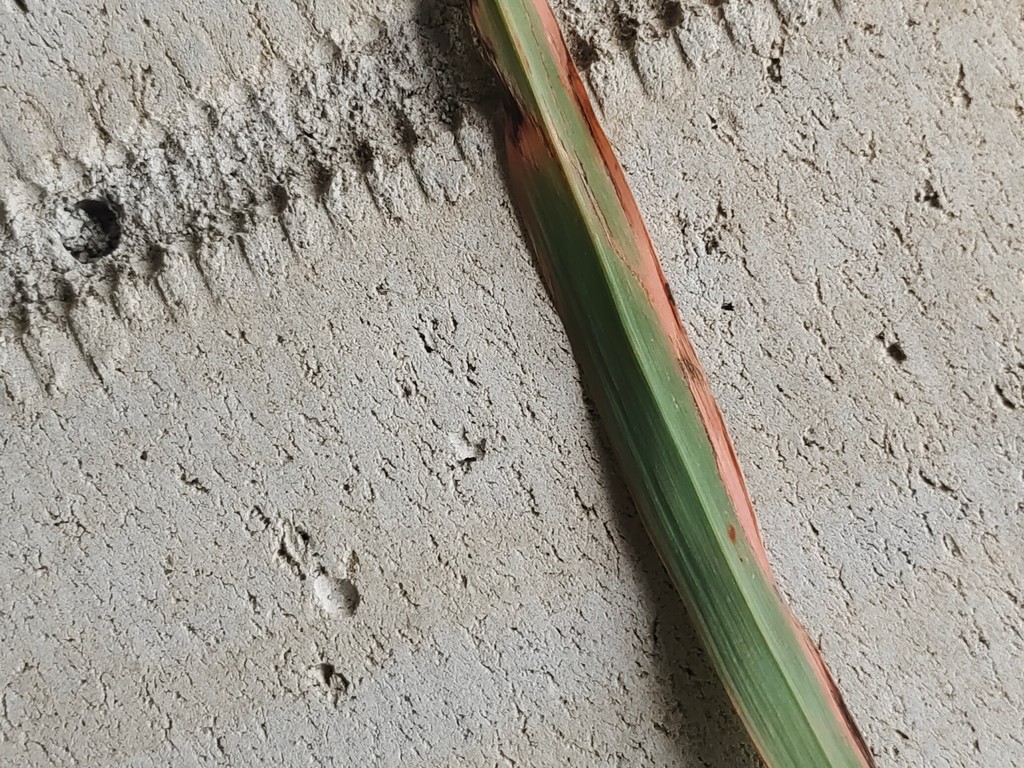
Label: Unhealthy